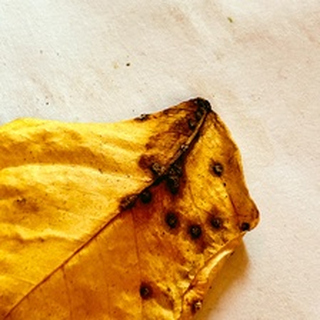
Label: lemon_dry_leaf